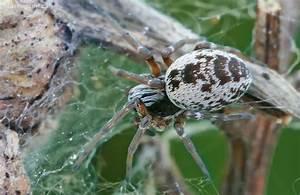
spider